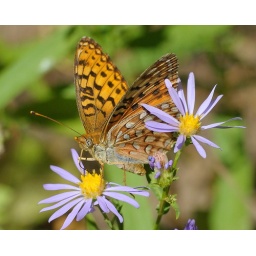
Spotted orange butterfly on wildflower in forest near Serene Lakes-20-2 8-24-08